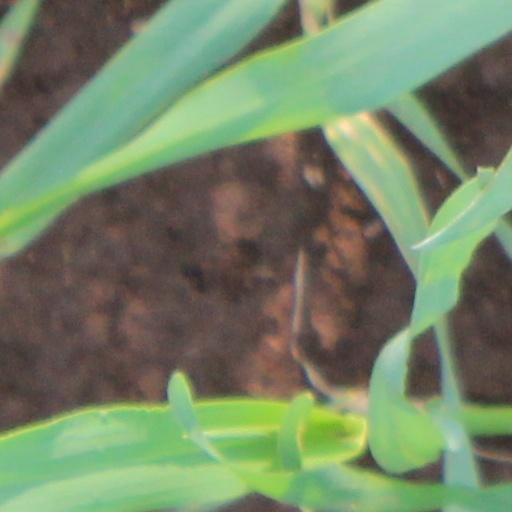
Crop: wheat